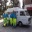
Label: ambulance